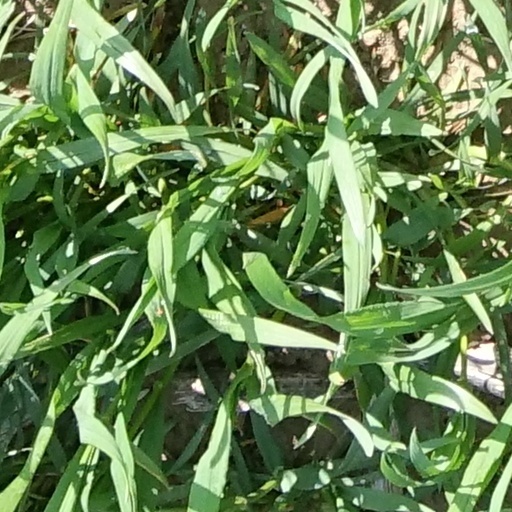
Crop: wheat